Kusapín

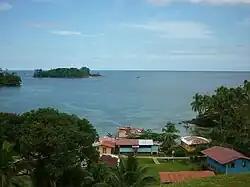
Kusapin view from one of its beautiful hills

The district includes the communities of Kusapín, Blue Bay, Santa Catalina, Yucca Loma, Rio Chiriquí, Tobabe and Llano Bonito.